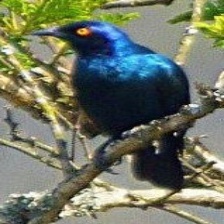
Species: CAPE GLOSSY STARLING
Scientific name: LAMPROTORNIS NITENS